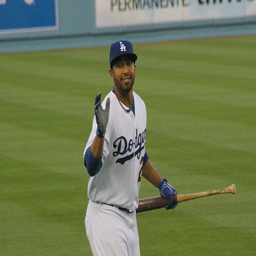
a man is holding a baseball bat at a game
The man is on the field playing a game of baseball.
A man holding a bat on top of a green baseball field.
A Dodgers baseball player waving to the camera
An individual is doing something that is uncommonly entrancing.